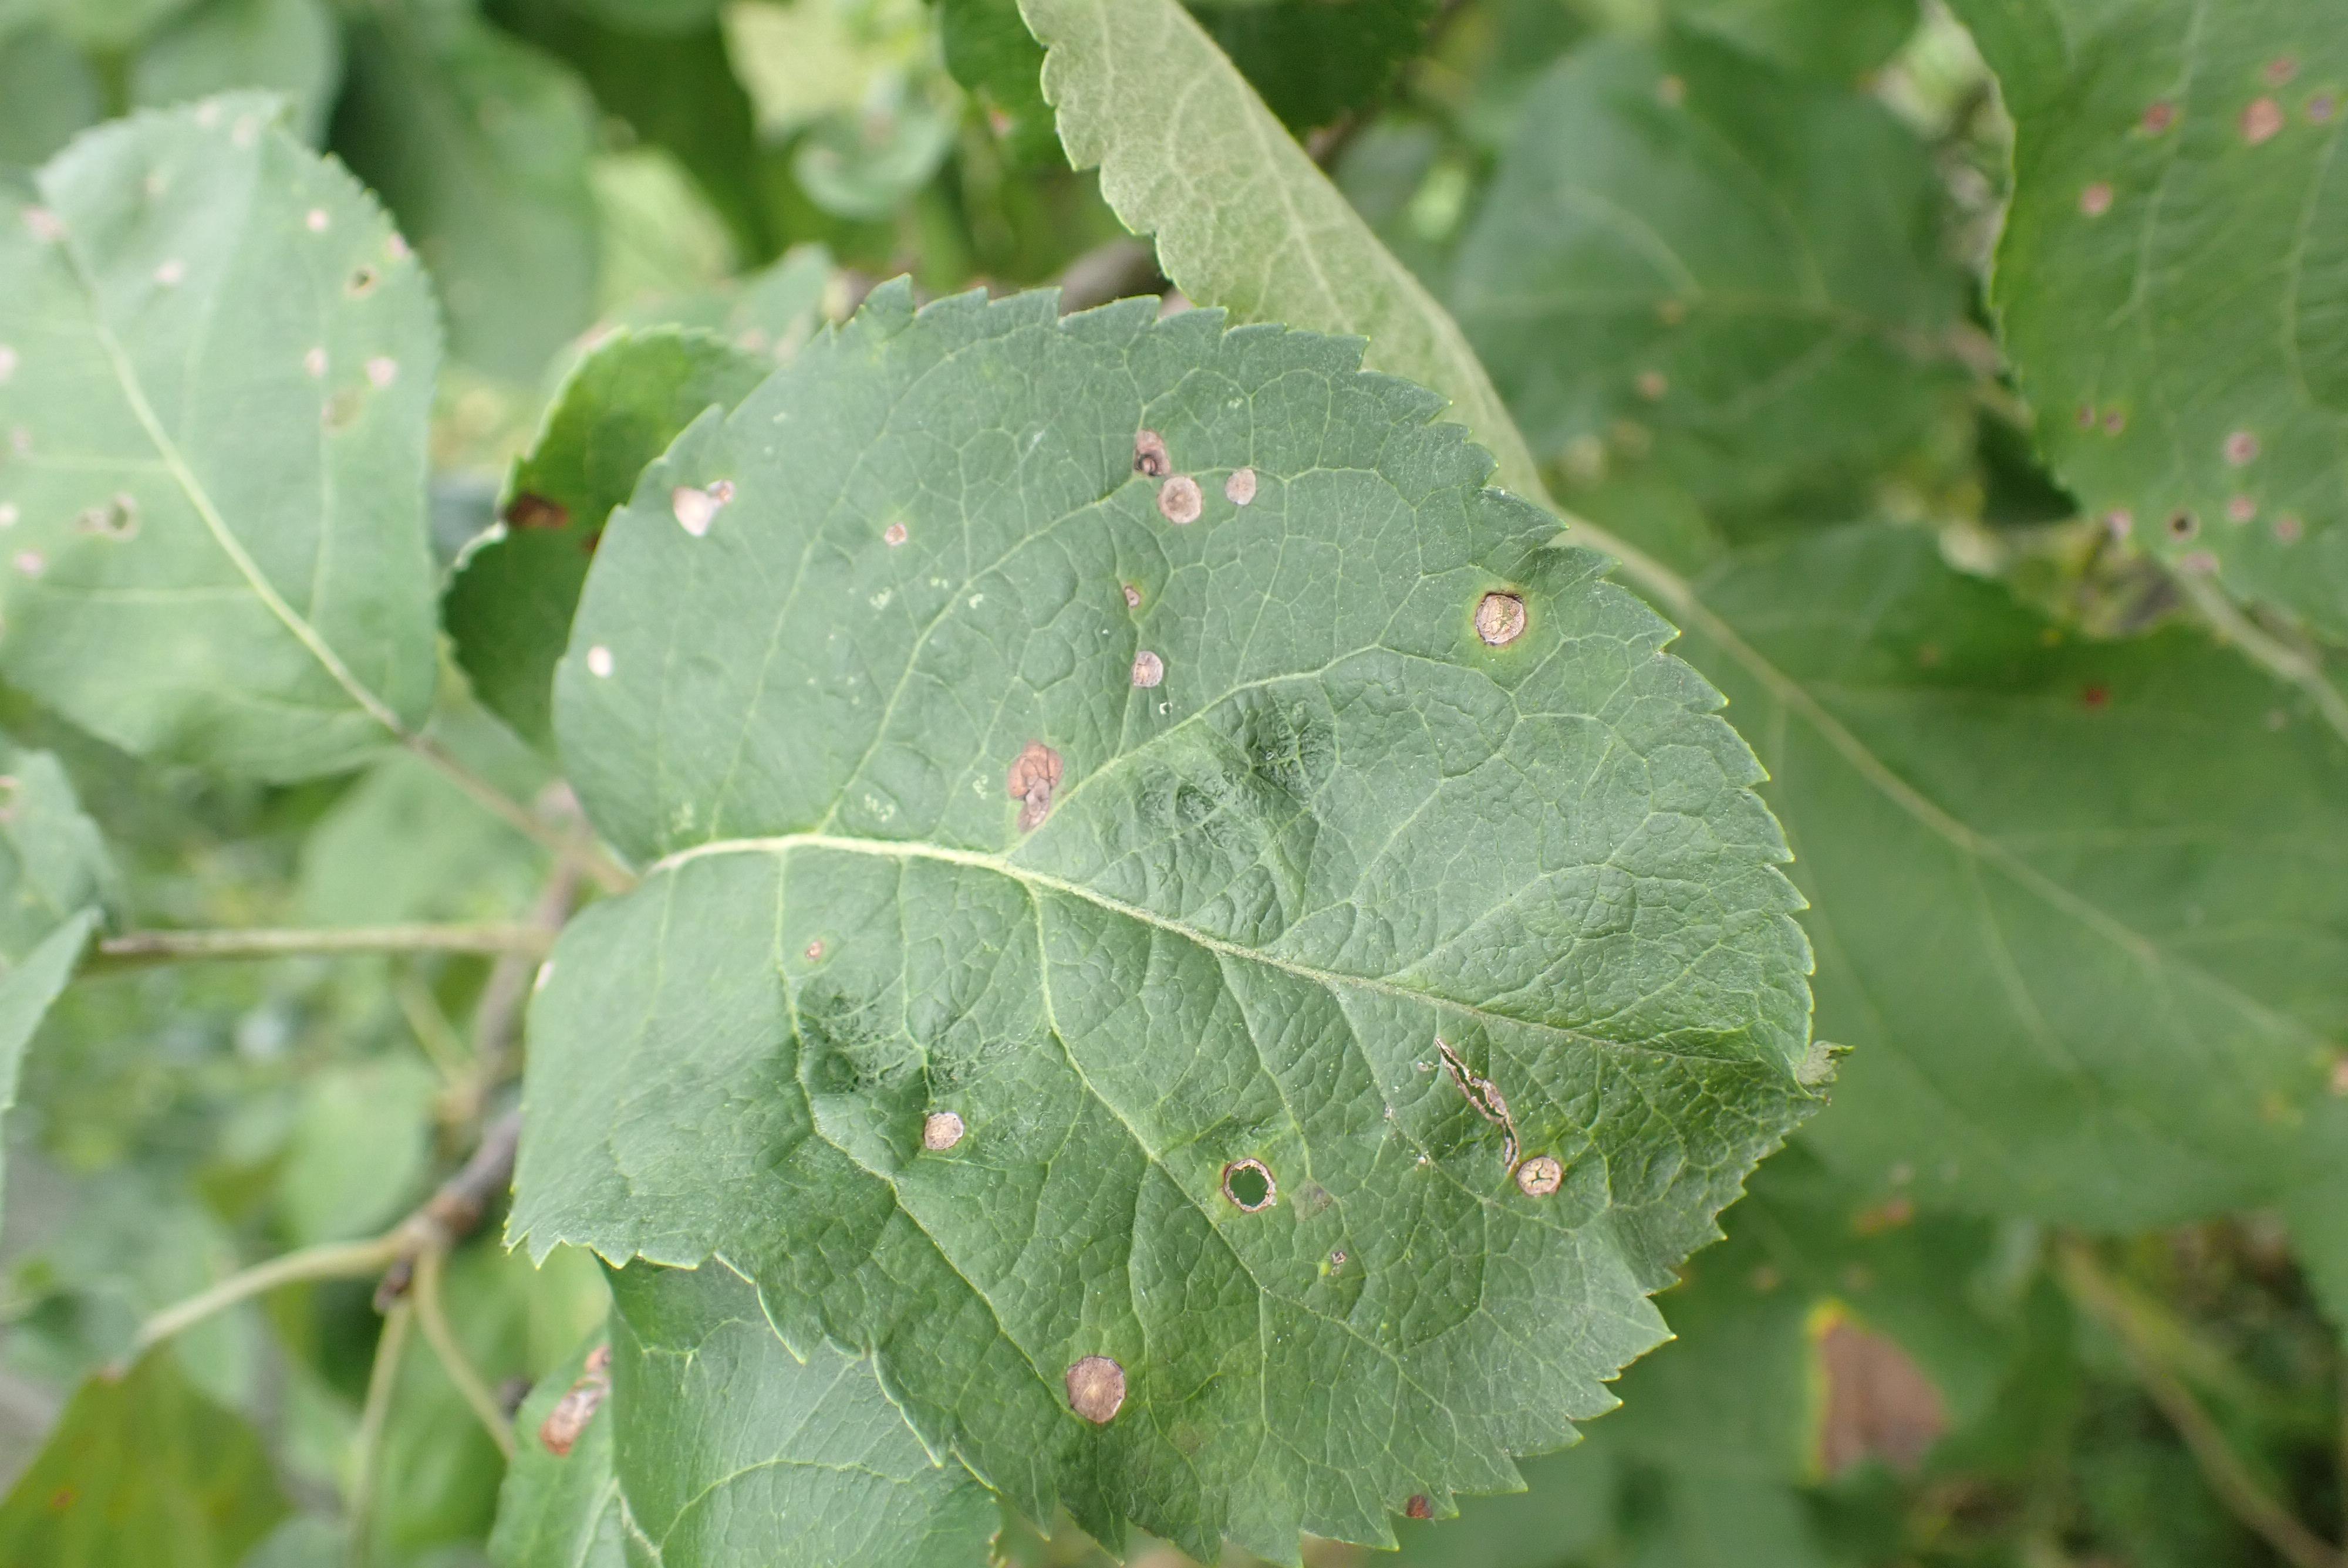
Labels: frog_eye_leaf_spot